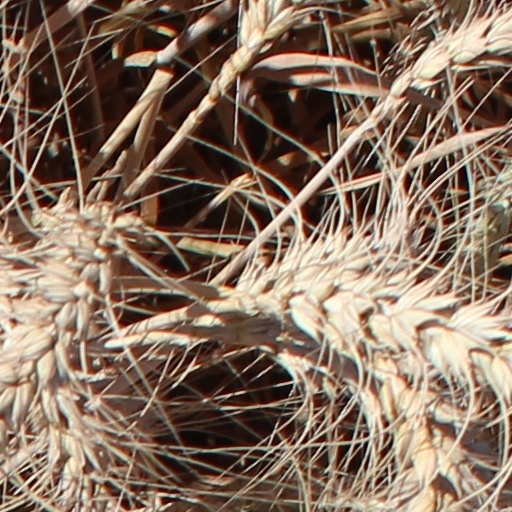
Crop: wheat